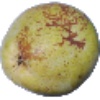
Label: Pear Williams 1